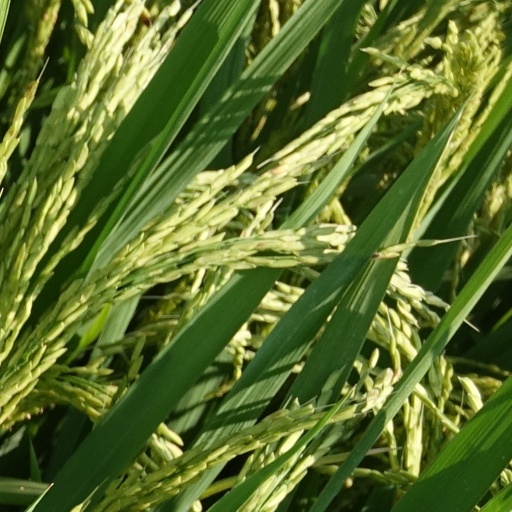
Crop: rice